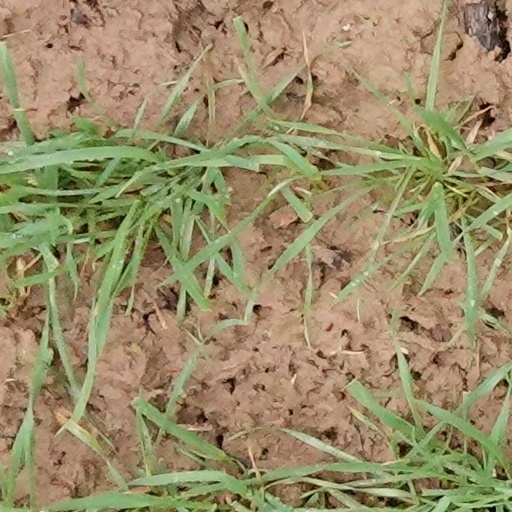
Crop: wheat